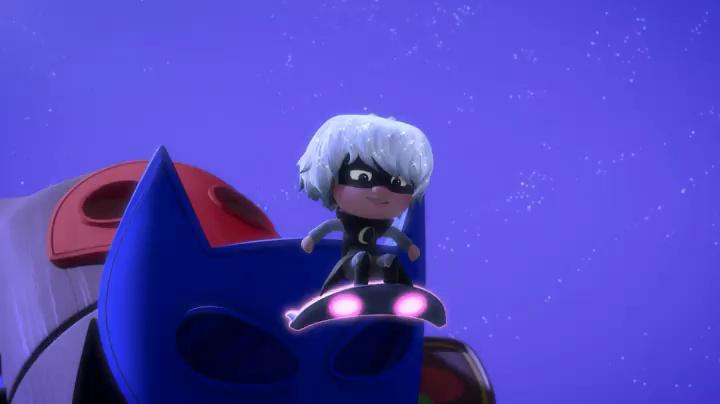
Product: PJ Masks Mission Control HQ
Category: Toys & Games | Toy Figures & Playsets | Playsets & Vehicles | Playsets
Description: The PJ MASKS transforming headquarters Playset is three levels of action packed fun kids will love recreating the adventures of their favorite nighttime heroes, the PJ MASKS this dynamic Playset starts out as the iconic PJ MASKS totem pole headquarters as seen in the show and then opens to reveal three levels of kid-powered features that will keep aspiring heroes entertained for hours.
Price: $29.99
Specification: ProductDimensions:6.5x16.5x17inches|ItemWeight:1.77pounds|ShippingWeight:4.41pounds(Viewshippingratesandpolicies)|ASIN:B07DHYSK53|Itemmodelnumber:24574|Manufacturerrecommendedage:3-10months|Batteries:2AAAbatteriesrequired.(included)